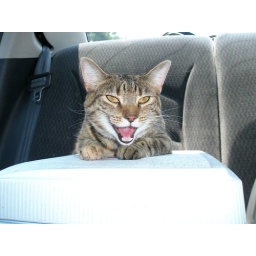
Izzie((smiling)) in the car on the way home from her 1st vacation!!!